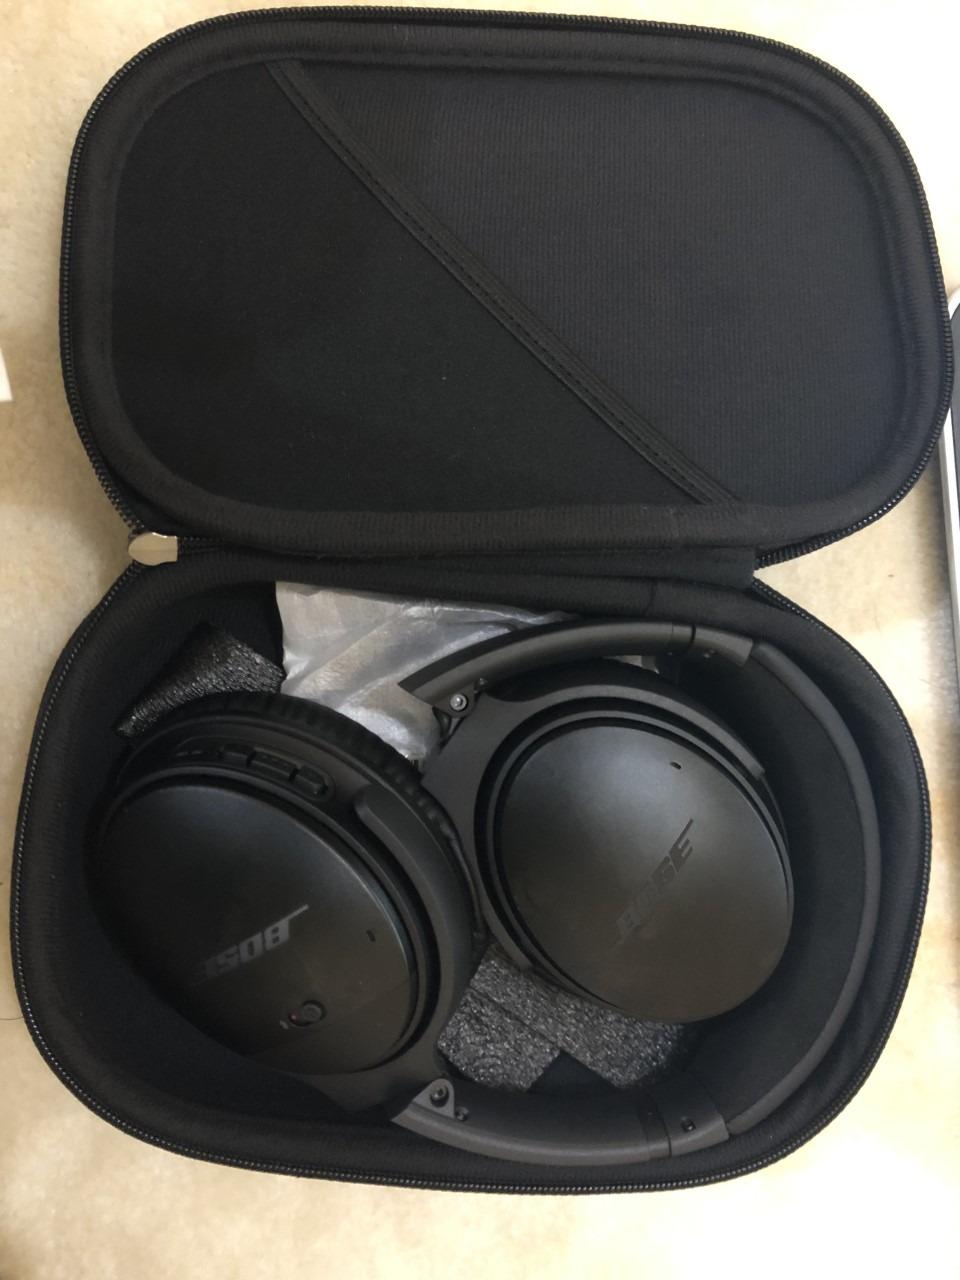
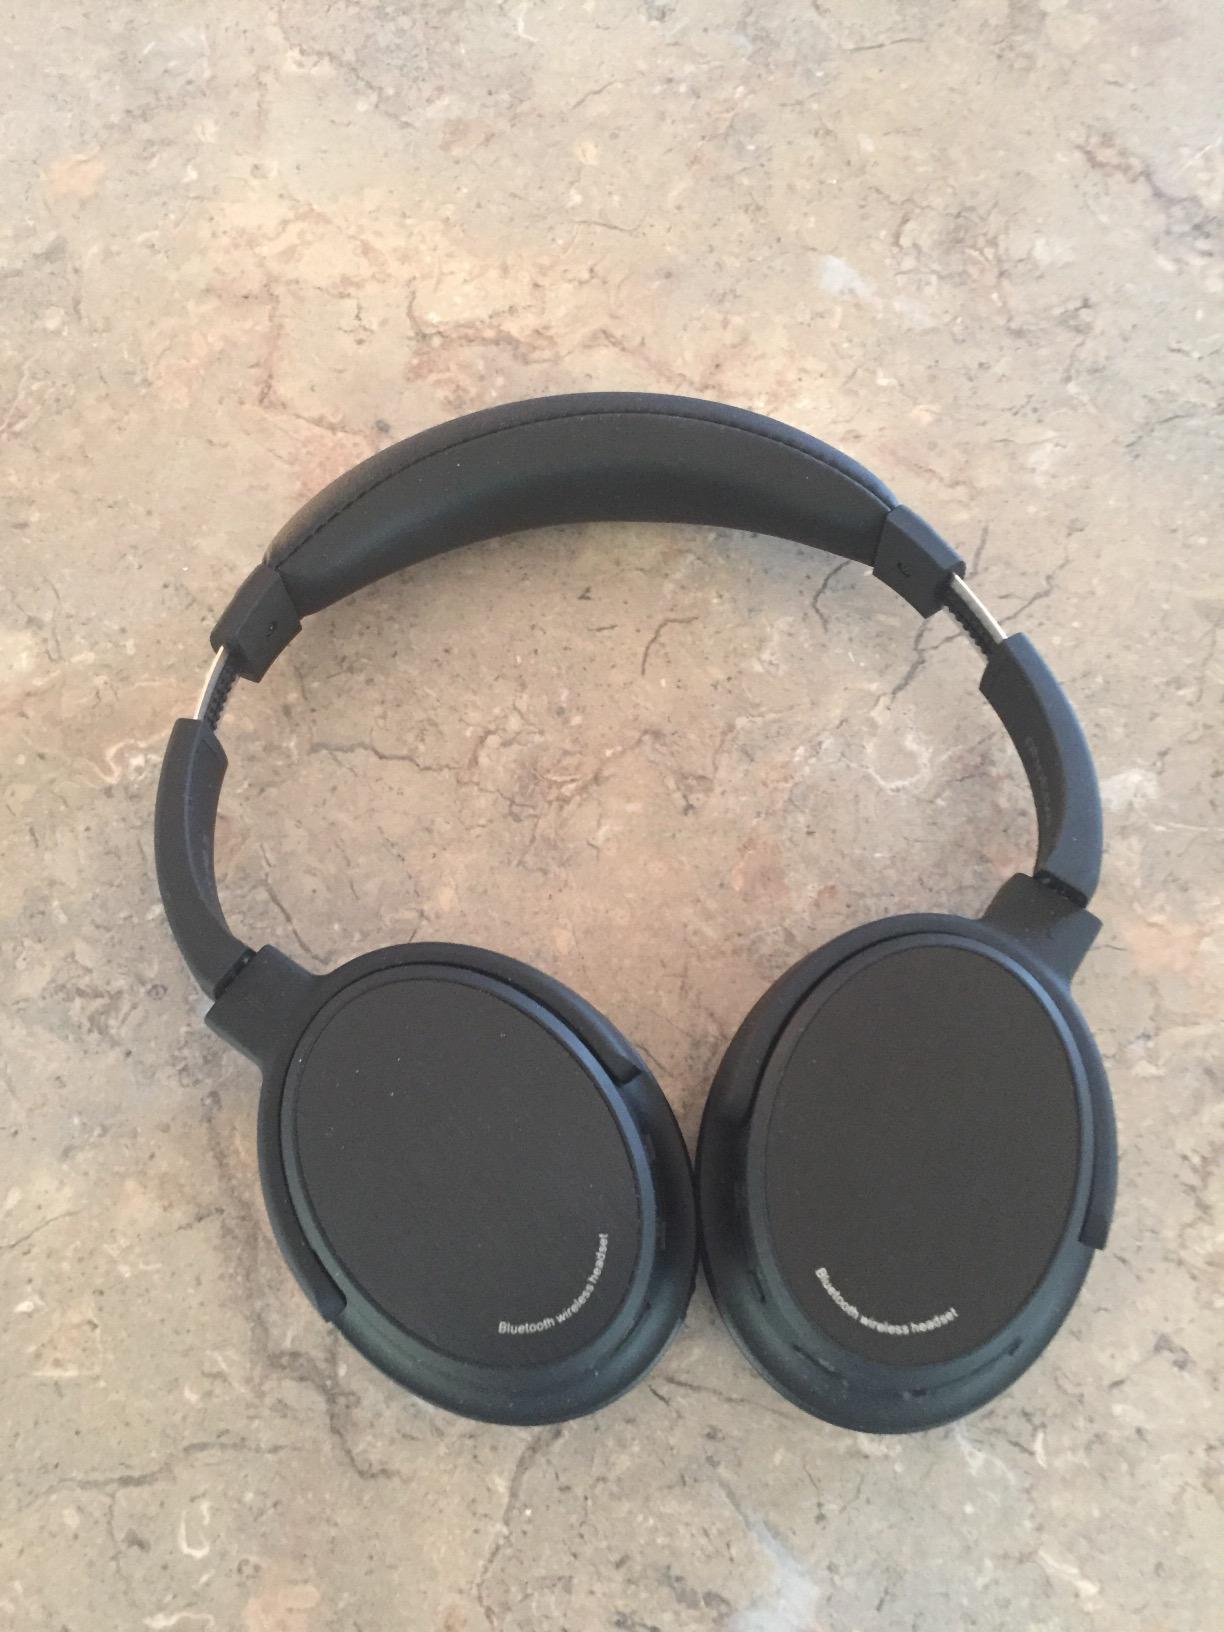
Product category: headphones
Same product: no